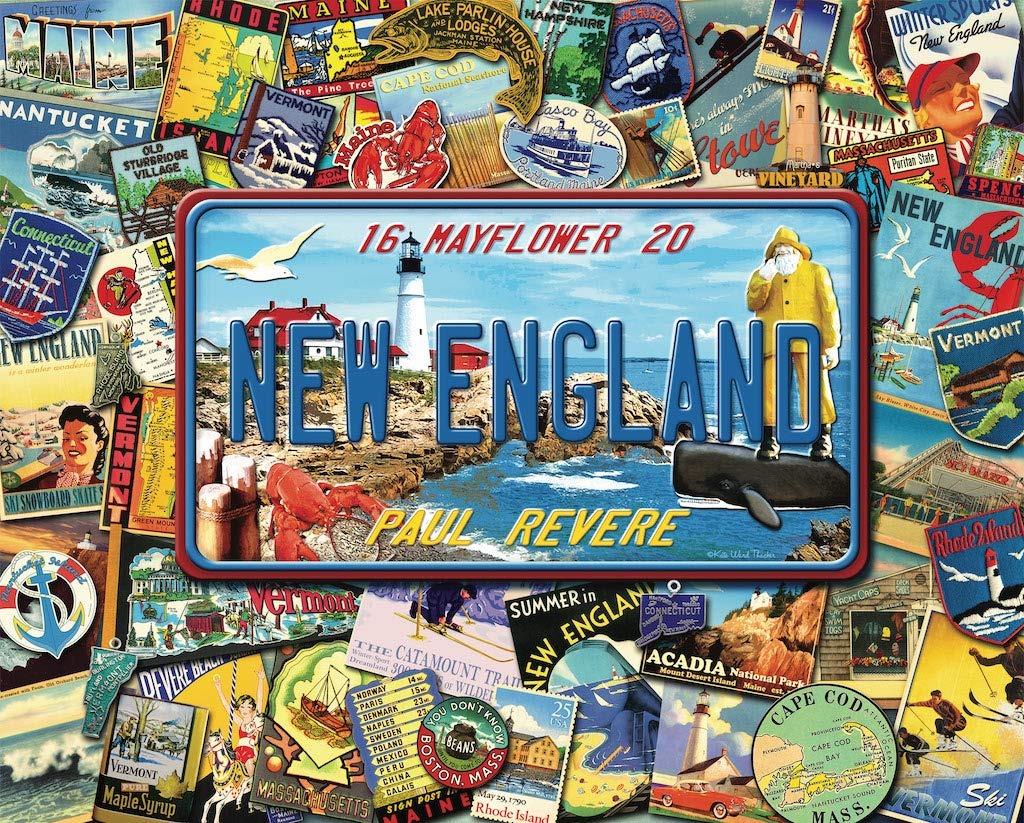
Item Name: Hart Jigsaw Puzzle 1000 Piece 24" x 30" X-Large New England by Kate Ward Thacker
Bullet Point 1: OUR MISSON is to preserve our National Parks, arts, education, medical research, animal shelters and veterans. When you purchase a Hart Puzzle, you become a piece in our cause to help. The list of charities we are supporting are included in the box.
Bullet Point 2: THE MAKERS In a small town just outside Indianapolis called Tipton is a company of dedicated craftsman, who are committed everyday to creating and manufacturing Hart Puzzles. We would like to proudly tip our hat to Tipton and the American Worker.
Bullet Point 3: PUZZLES with HART - Premium Quality 1000-Piece 24" x 30" X-Large Jigsaw Puzzle with Excellent Graphics & the Finest Artist.
Bullet Point 4: RECYCLE & GIFTING - Made with 100% of the Highest Quality Recycled Materials. When you are finished please consider sharing your experience by donating it to places in need; senior centers, schools, hospitals, rehab facilities and veteran centers.
Bullet Point 5: OUR GOAL - Tugging your Heartstrings. Proudly Made in the USA.
Value: 1.0
Unit: Count

Price: 24.99